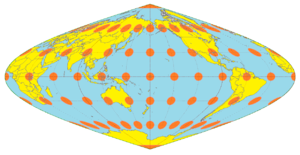
L’indicatrice de Tissot est une forme géométrique permettant d'apprécier le degré de déformation d'un système de projection cartographique. Cet indicateur a été inventé par le cartographe français Nicolas Auguste Tissot.